Iazyges

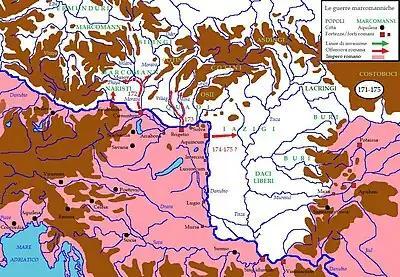
The 174–175 Roman offensive onto Iazigi

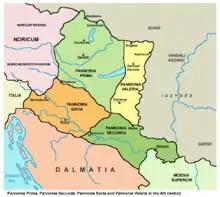
Iazyges in the 4th century at left bank of Danube (Gepids, Hasdingi), neighboring Gotini are replaced with Suebic Quadi

Ownership of the region of Oltenia became a source of dispute between the Iazyges and the Roman empire. The Iazyges had originally occupied the area before the Dacians seized it; it was taken during the Second Dacian War by Trajan, who was determined to constitute Dacia as a province. The land offered a more direct connection between Moesia and the new Roman lands in Dacia, which may be the reason Trajan was determined to keep it. The dispute led to war in 107–108, where the future emperor Hadrian, then governor of Pannonia Inferior, defeated them. The exact terms of the peace treaty are not known, but it is believed the Romans kept Oltenia in exchange for some form of concession, likely involving a one-time tribute payment. The Iazyges also took possession of Banat around this time, which may have been part of the treaty.